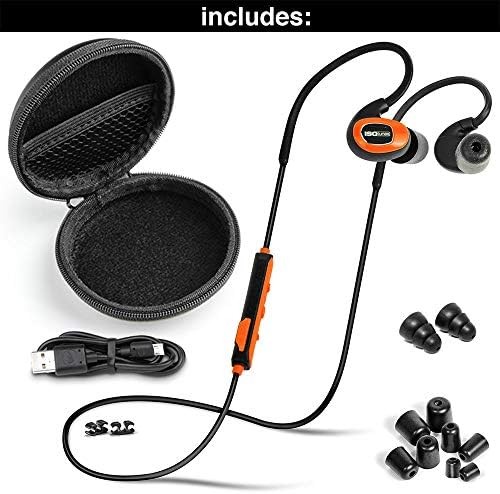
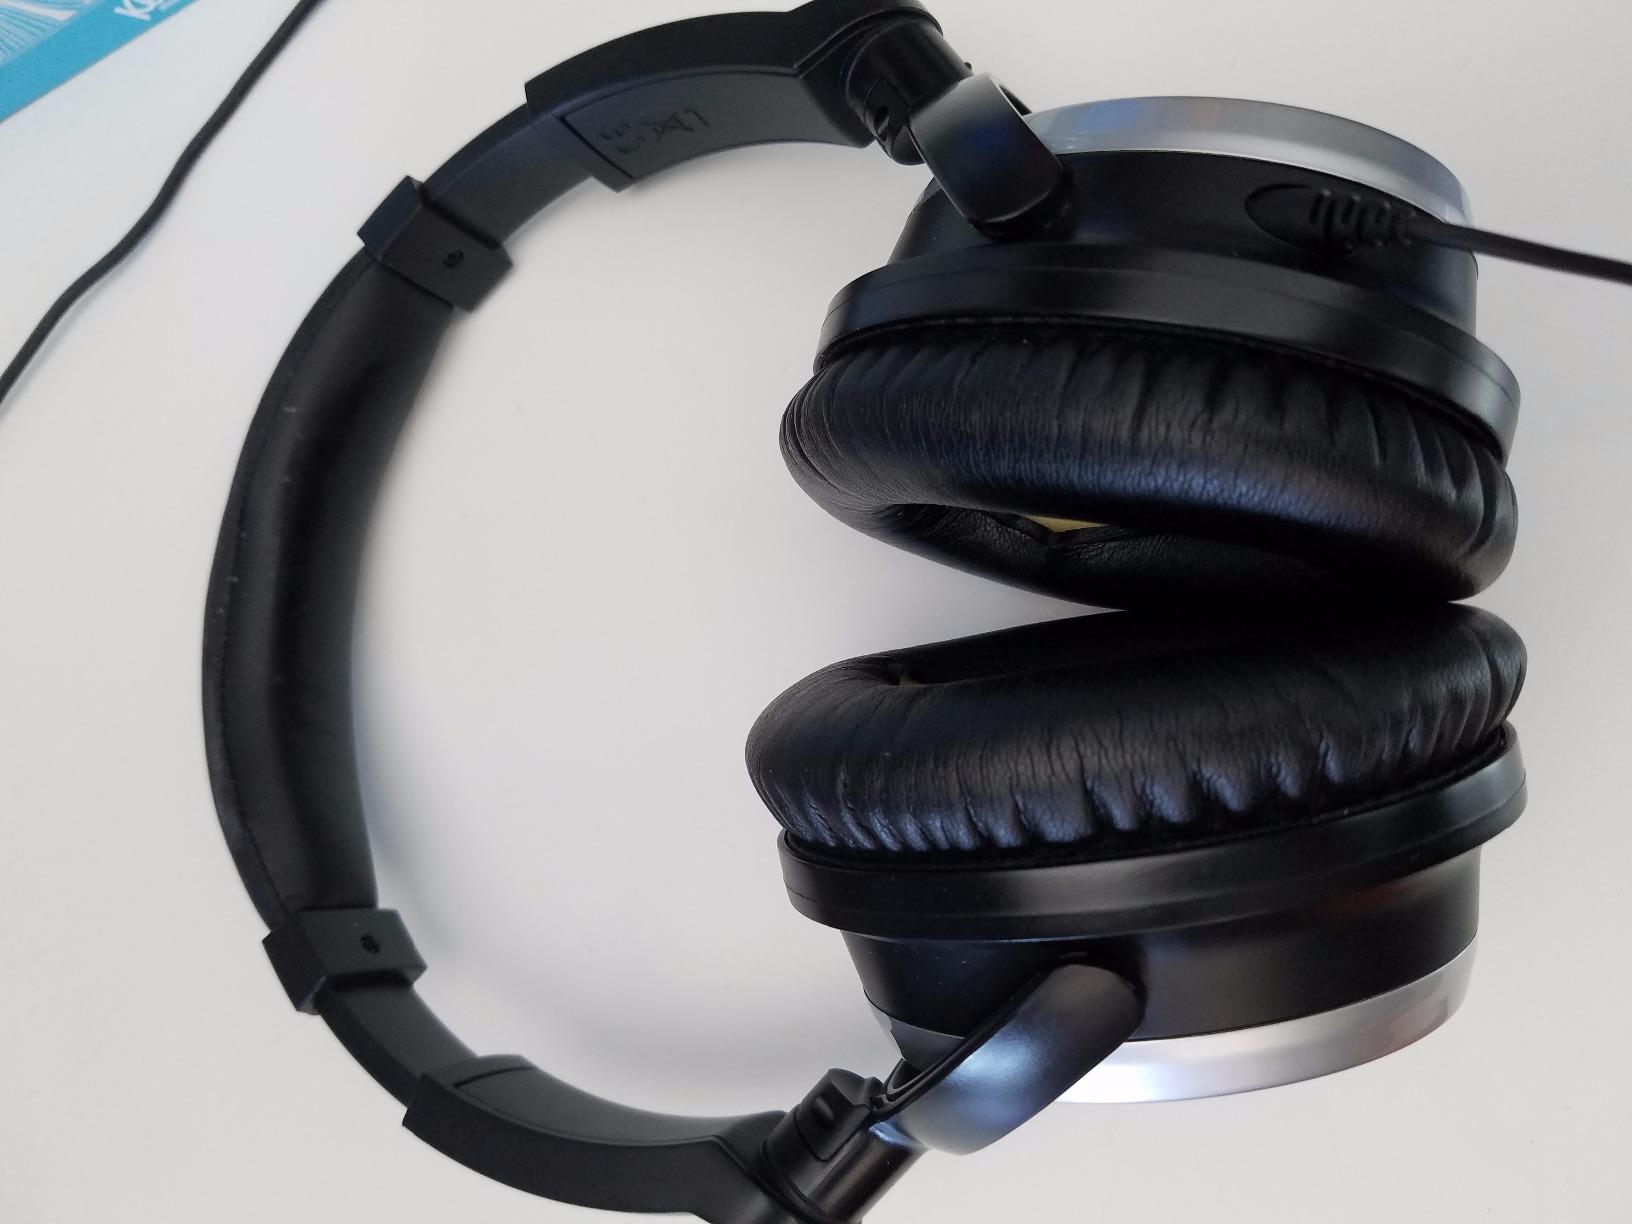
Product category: headphones
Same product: no